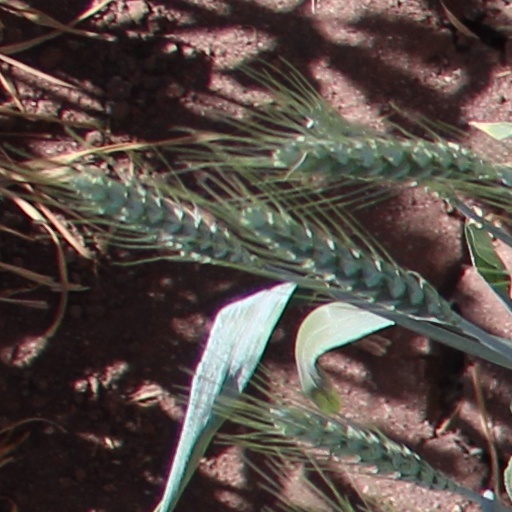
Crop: wheat